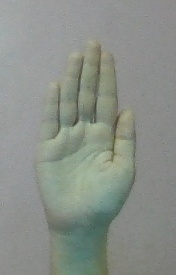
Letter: seen